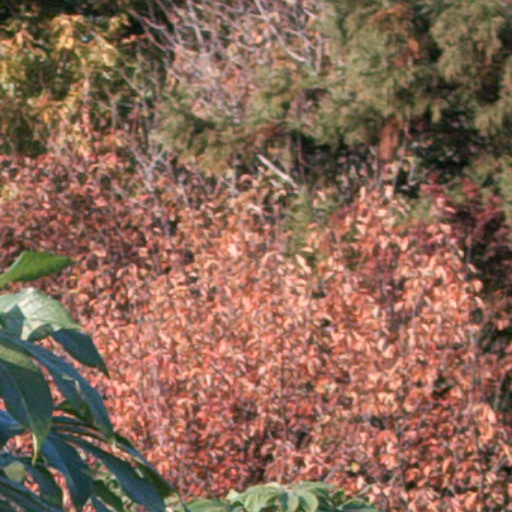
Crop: cassava